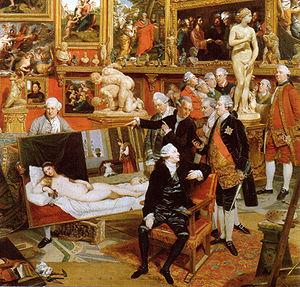
La Vénus de Médicis est une célèbre sculpture grecque en marbre représentant la déesse Aphrodite. C'est une copie du Iᵉʳ siècle av. J.-C. d'une statue originale en bronze, du type de l'Aphrodite de Cnide, qui aurait été faite par un élève de Praxitèle. Elle est devenue un point de repère de l'évolution de la tradition classique occidentale. Elle se trouve à la Galerie des Offices à Florence.